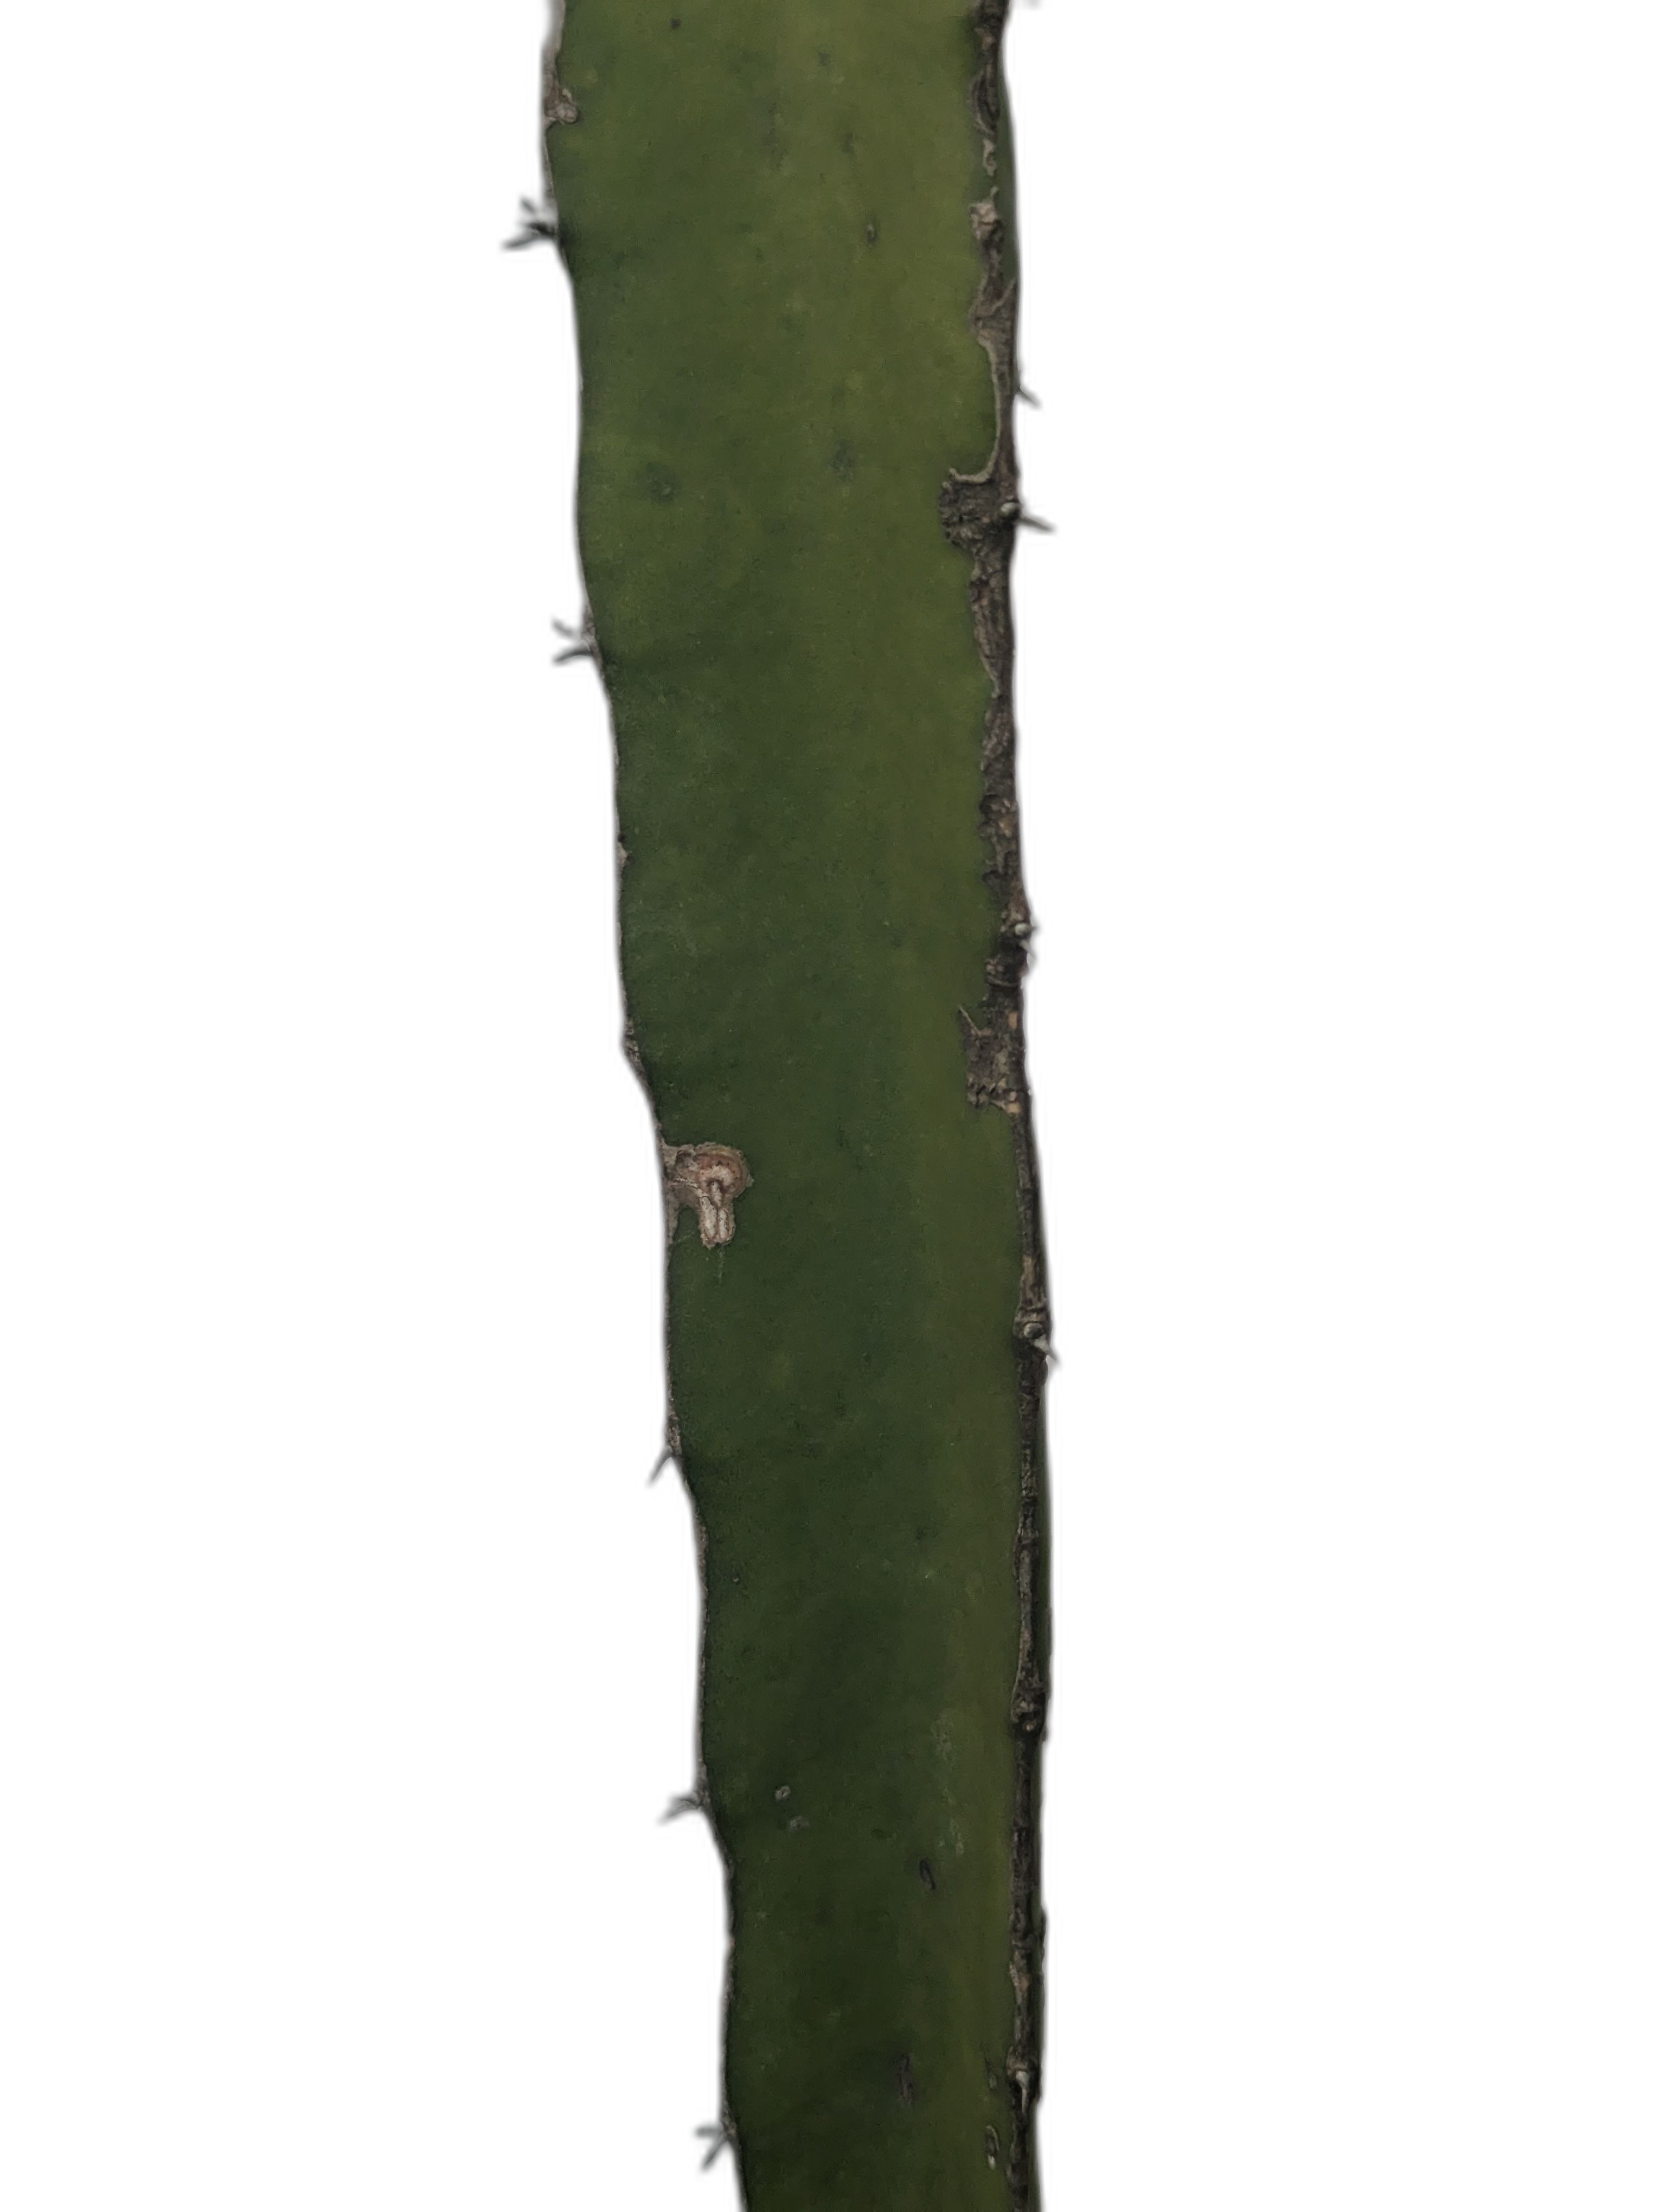
Label: Good leaf